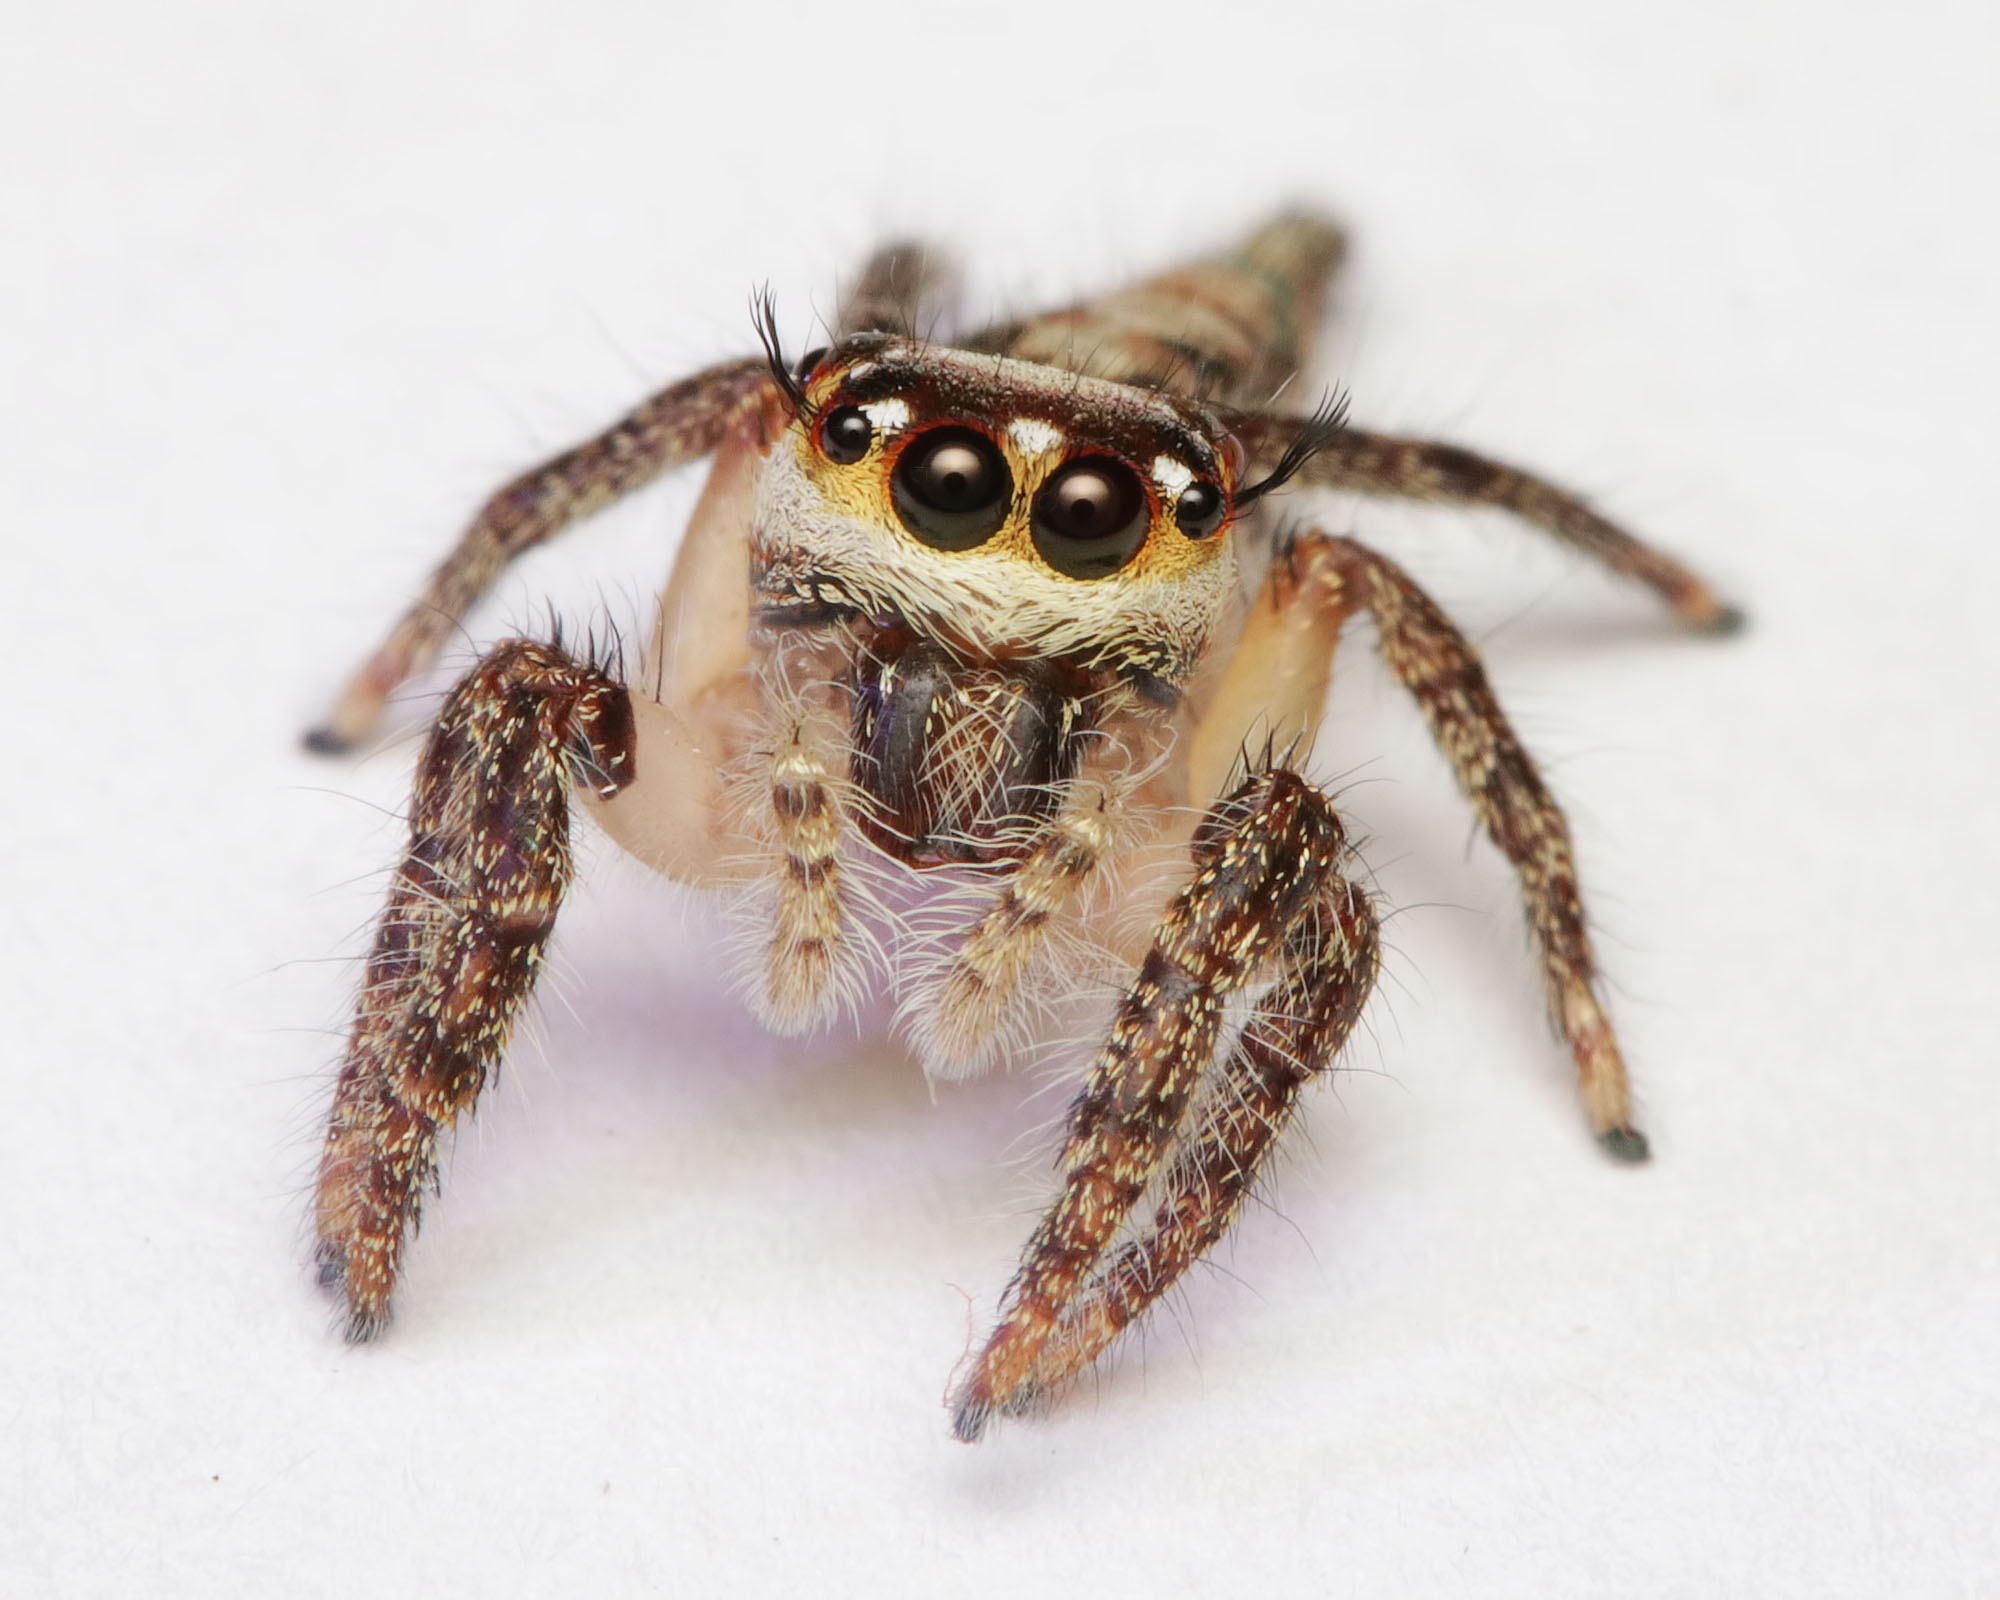
photography, insect, macro, fauna, invertebrate, close up, spider, arachnid, india, arthropoda, arachnida, araneae, chelicerata, araneomorphae, ariansuresh, animalia, chennai, tamilnadu, opisthothelae, dionycha, jumpingspider, salticoidea, salticidae, plexippinae, entelegynae, neocribellatae, hyllus, hyllussemicupreus, hyllini, macro photography, arthropod, european garden spider, wolf spider, araneus, orb weaver spider